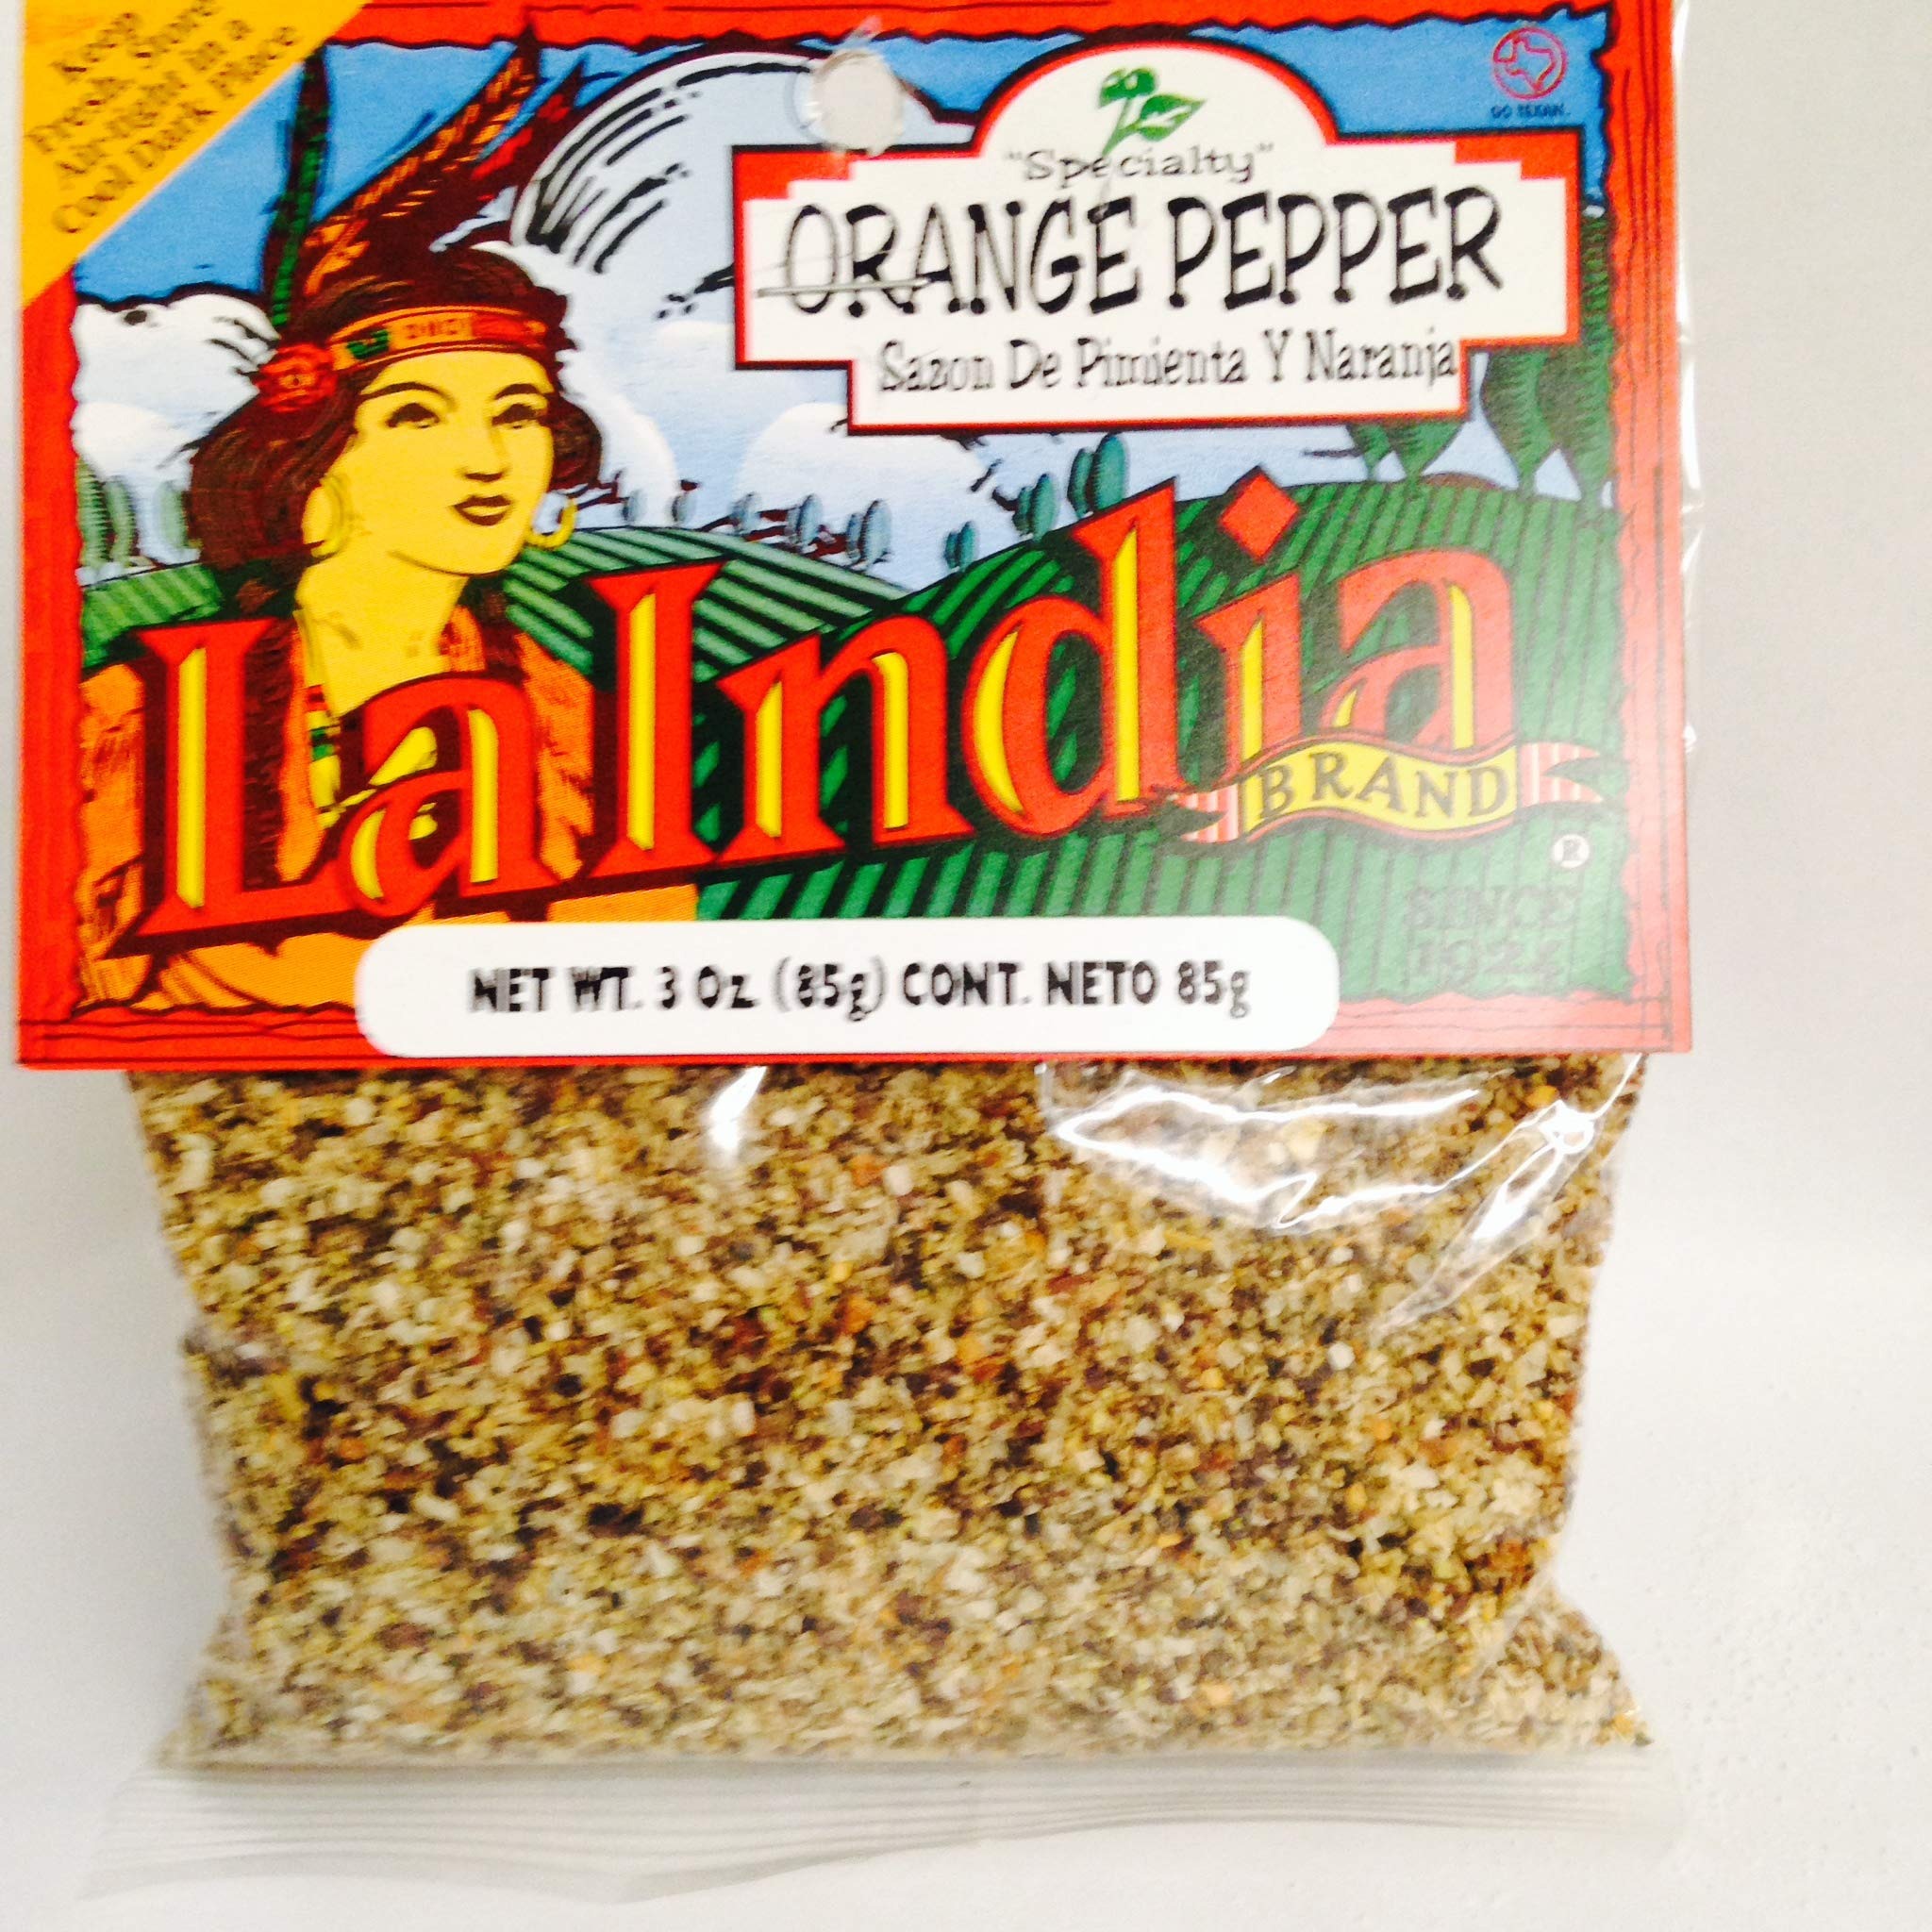
Item Name: La India Orange Pepper cello 3oz
Value: 1.0
Unit: Ounce

Price: 9.07